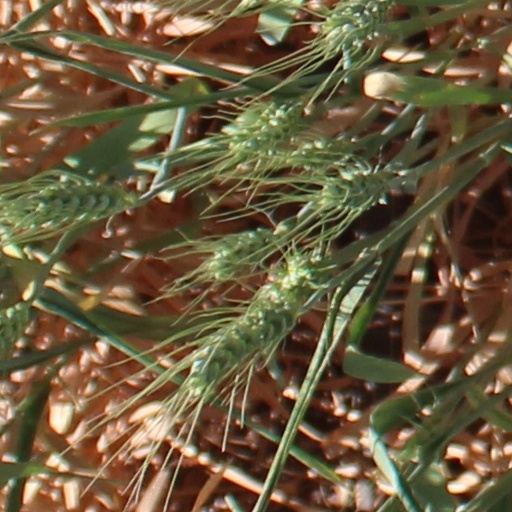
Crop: wheat